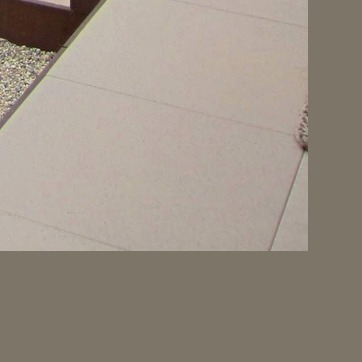
Material: tile